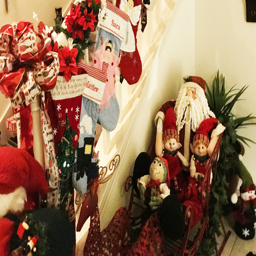
celebrating the holidays with tradition and togetherness